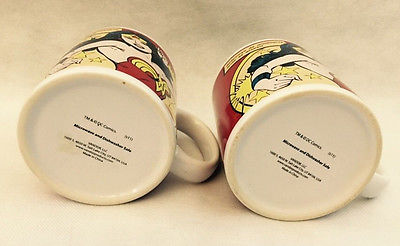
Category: mug